Damo (TV series)

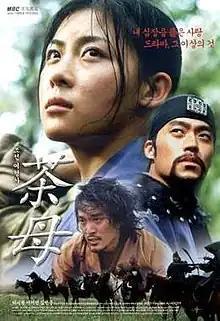
Promotional poster for "Damo"

Damo (also known as The Legendary Police Woman) is a 2003 South Korean fusion historical drama, starring Ha Ji-won, Lee Seo-jin, and Kim Min-jun. Set in the Joseon period, it tells the story of Chae-ok, a "damo" relegated to the low-status job of a female police detective who investigates crimes involving women of the upper class. It aired on MBC from July 28 to September 9, 2003 on Mondays and Tuesdays at 21:55 for 14 episodes.